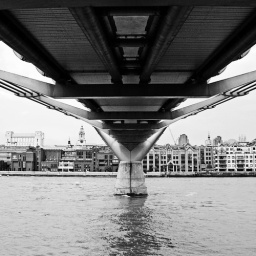
The hardest thing in life to learn is which bridge to cross and which to burn. David Russell